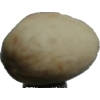
Label: pistachio